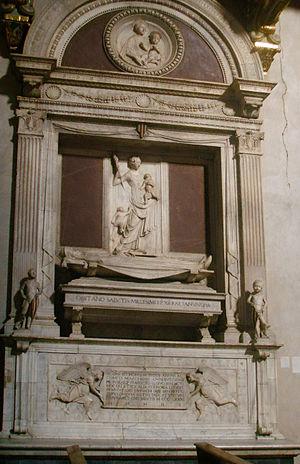
La Badia Fiorentina à Florence est le nom courant donnée à l'église Santa Maria Assuntanella.